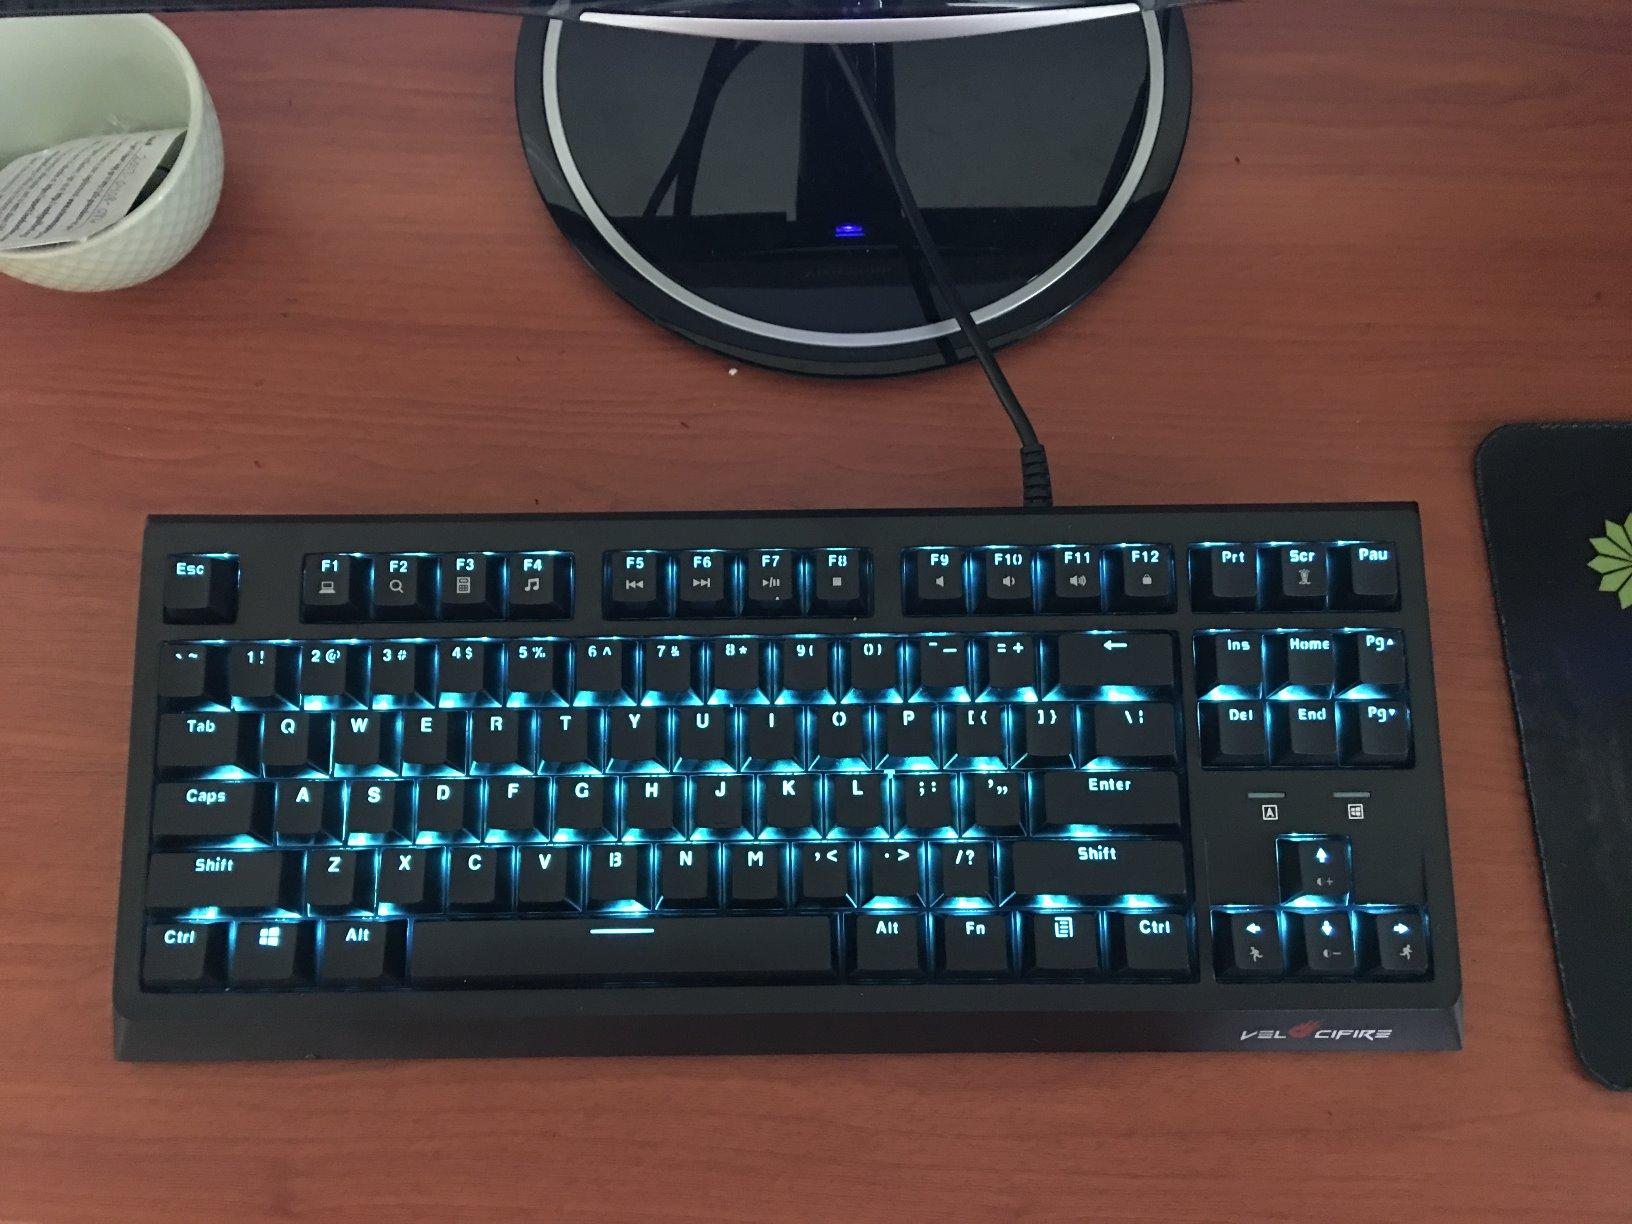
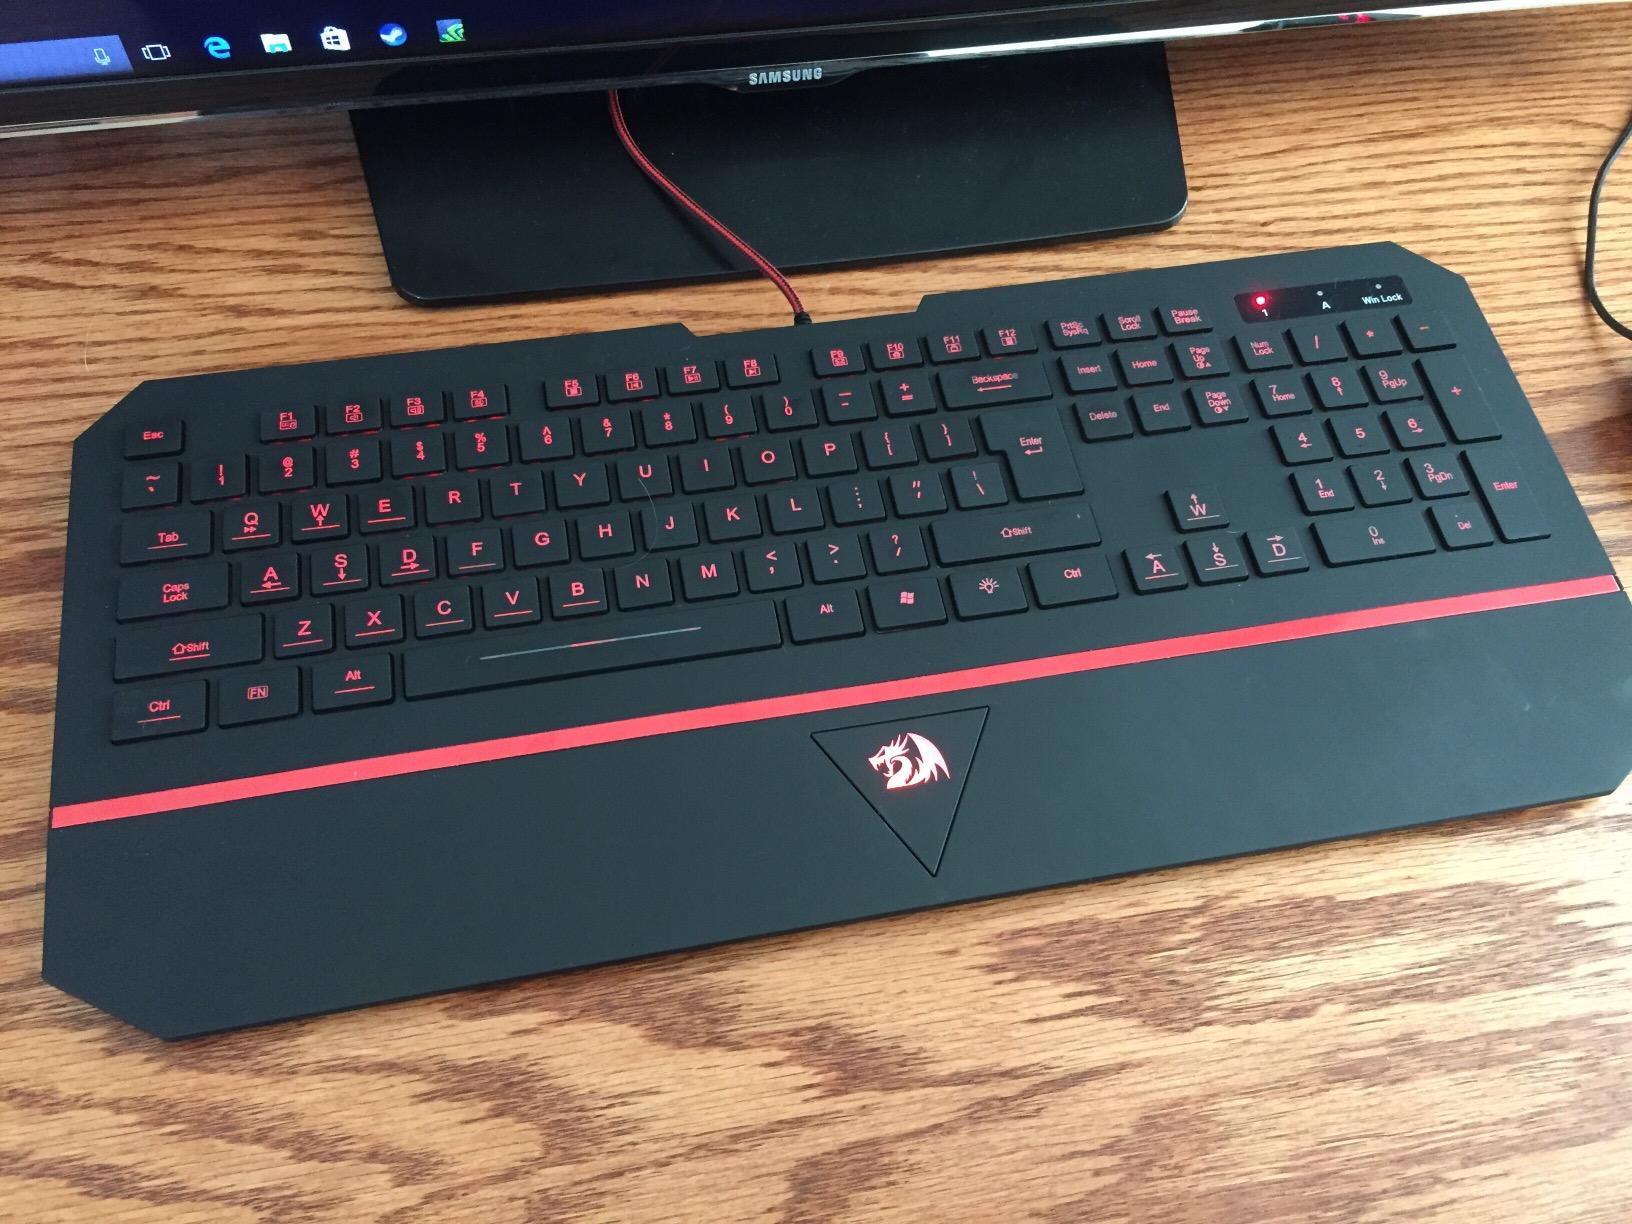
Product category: keyboard
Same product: no